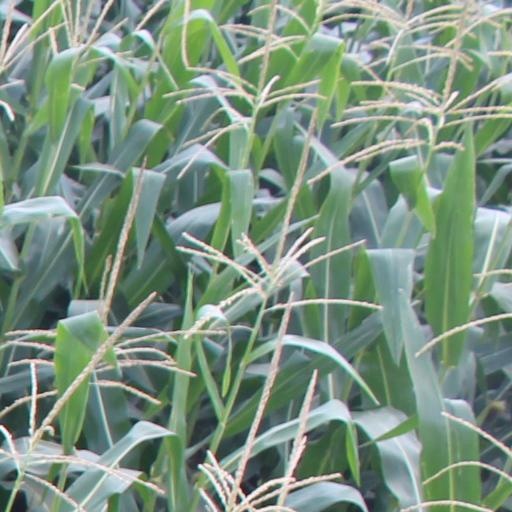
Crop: maize; corn